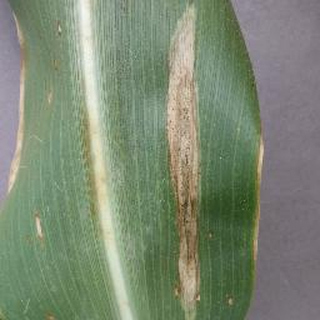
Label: corn_northern_leaf_blight